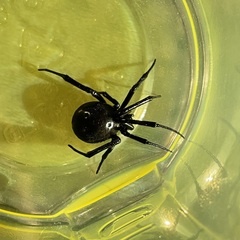
Species: Lactrodectus_hesperus